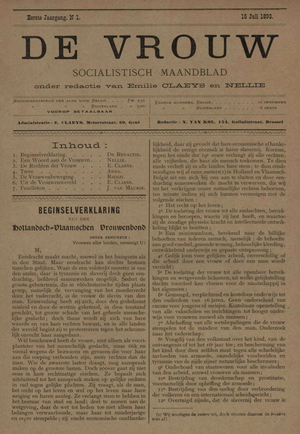
Émilie Claeys, née le 9 mai 1855 à Gand et décédée le 16 février 1943, était une activiste belge des droits des femmes, membre du Parti ouvrier belge. Elle était ouvrière dans la région de Gand, en Belgique, et mère célibataire de deux filles.